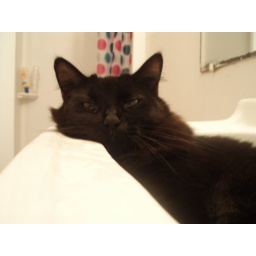
Lucy sleeping in the bathroom sink.